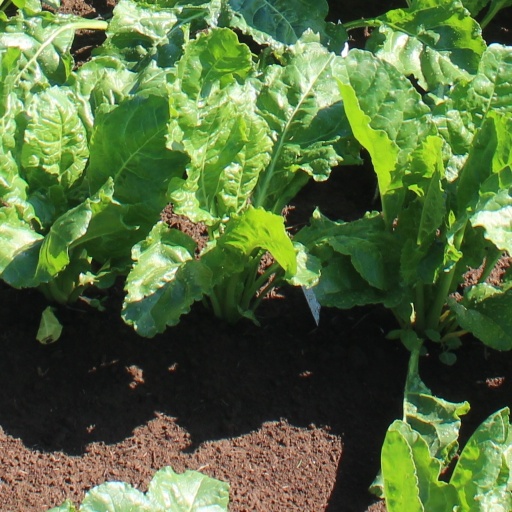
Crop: sugar beet